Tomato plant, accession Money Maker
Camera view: vertical (180 deg); turntable rotation: 30 degrees
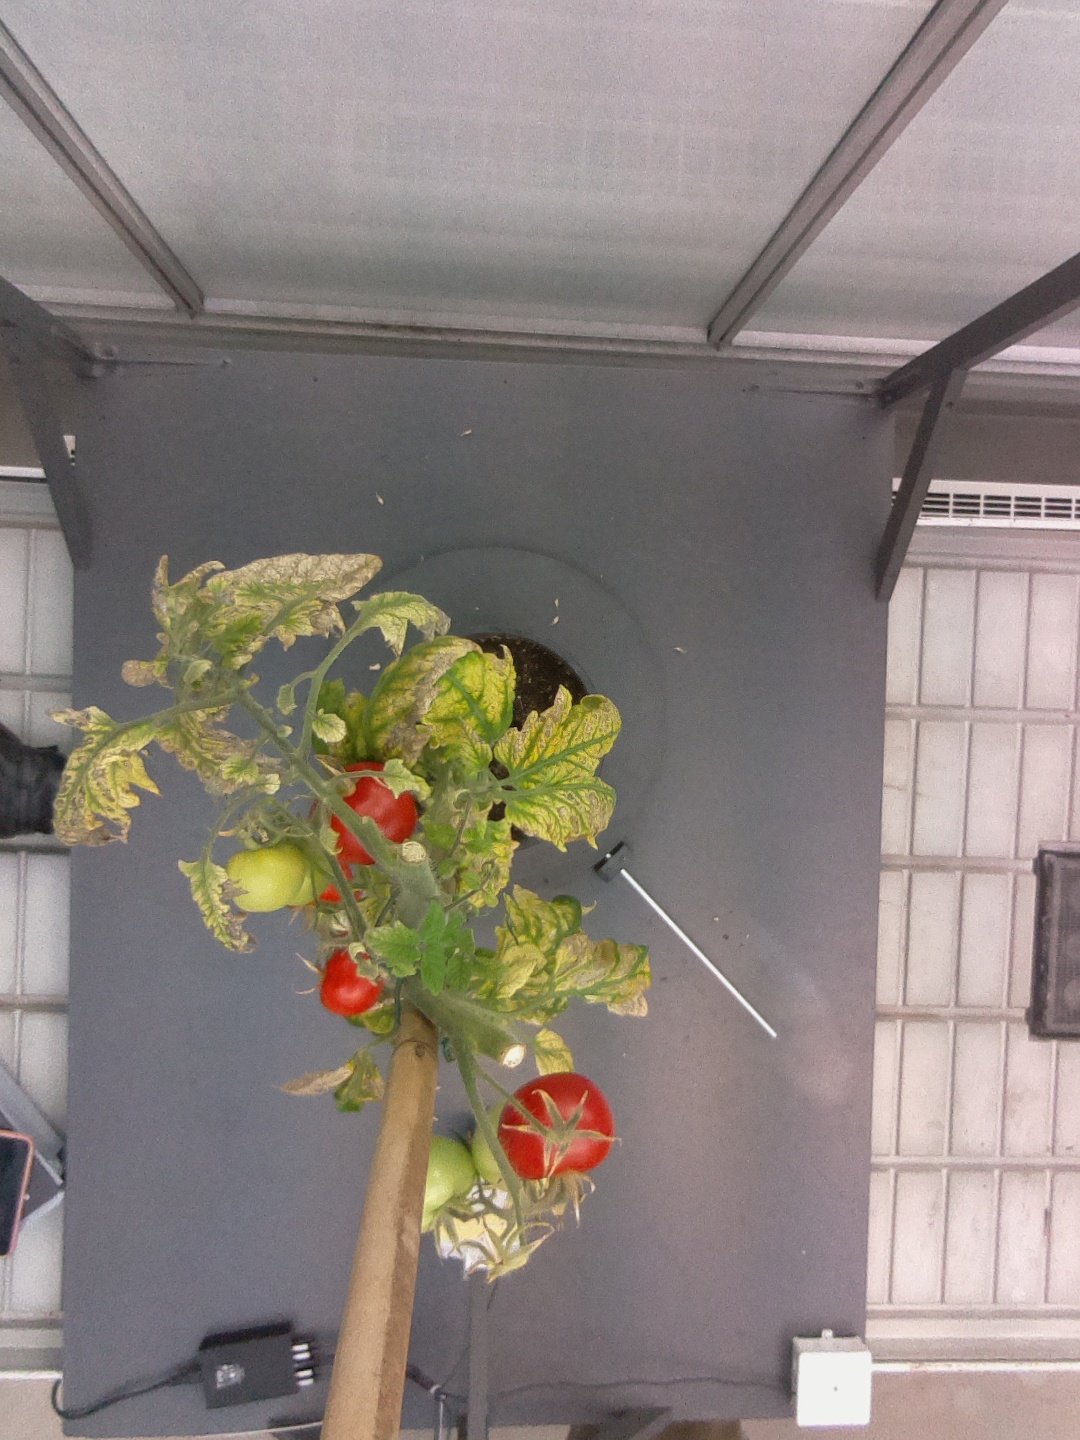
BBCH growth stage 86: 60%-70% of fruits show typical fully ripe color